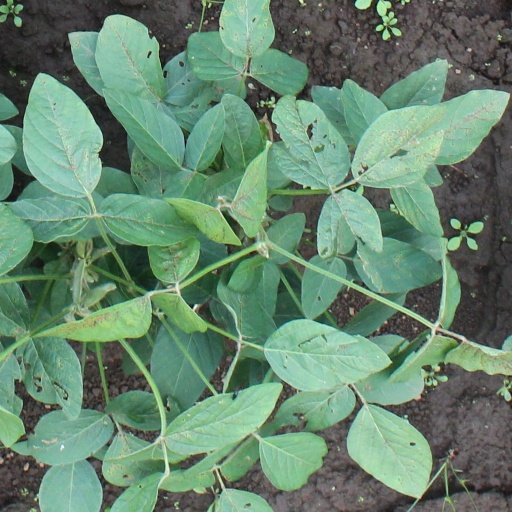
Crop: soybean